Togoshi-kōen Station

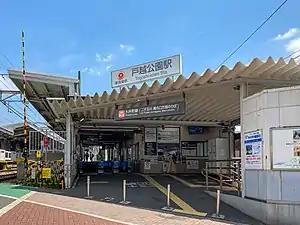

is a railway station on the Tokyu Oimachi Line in Shinagawa, Tokyo, Japan, operated by the private railway operator Tokyu Corporation.